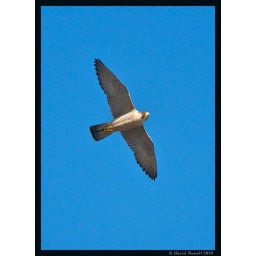
A peregrine falcon flying over the river in Rabat while looking for food, Rabat, Morocco. October, 2010.